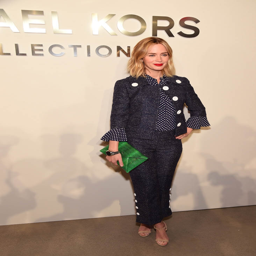
actor attends show during fashion week